Urban Priol

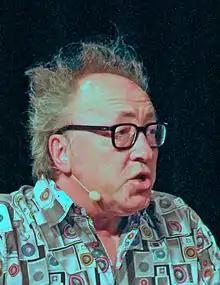
Priol in 2017

Urban Priol (born 14 May 1961) is a German Kabarett artist and comedian.